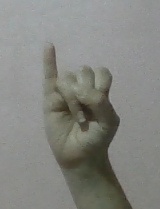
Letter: meem